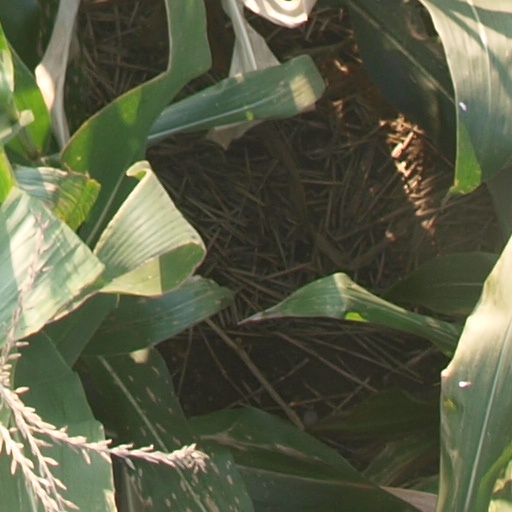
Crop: maize; corn